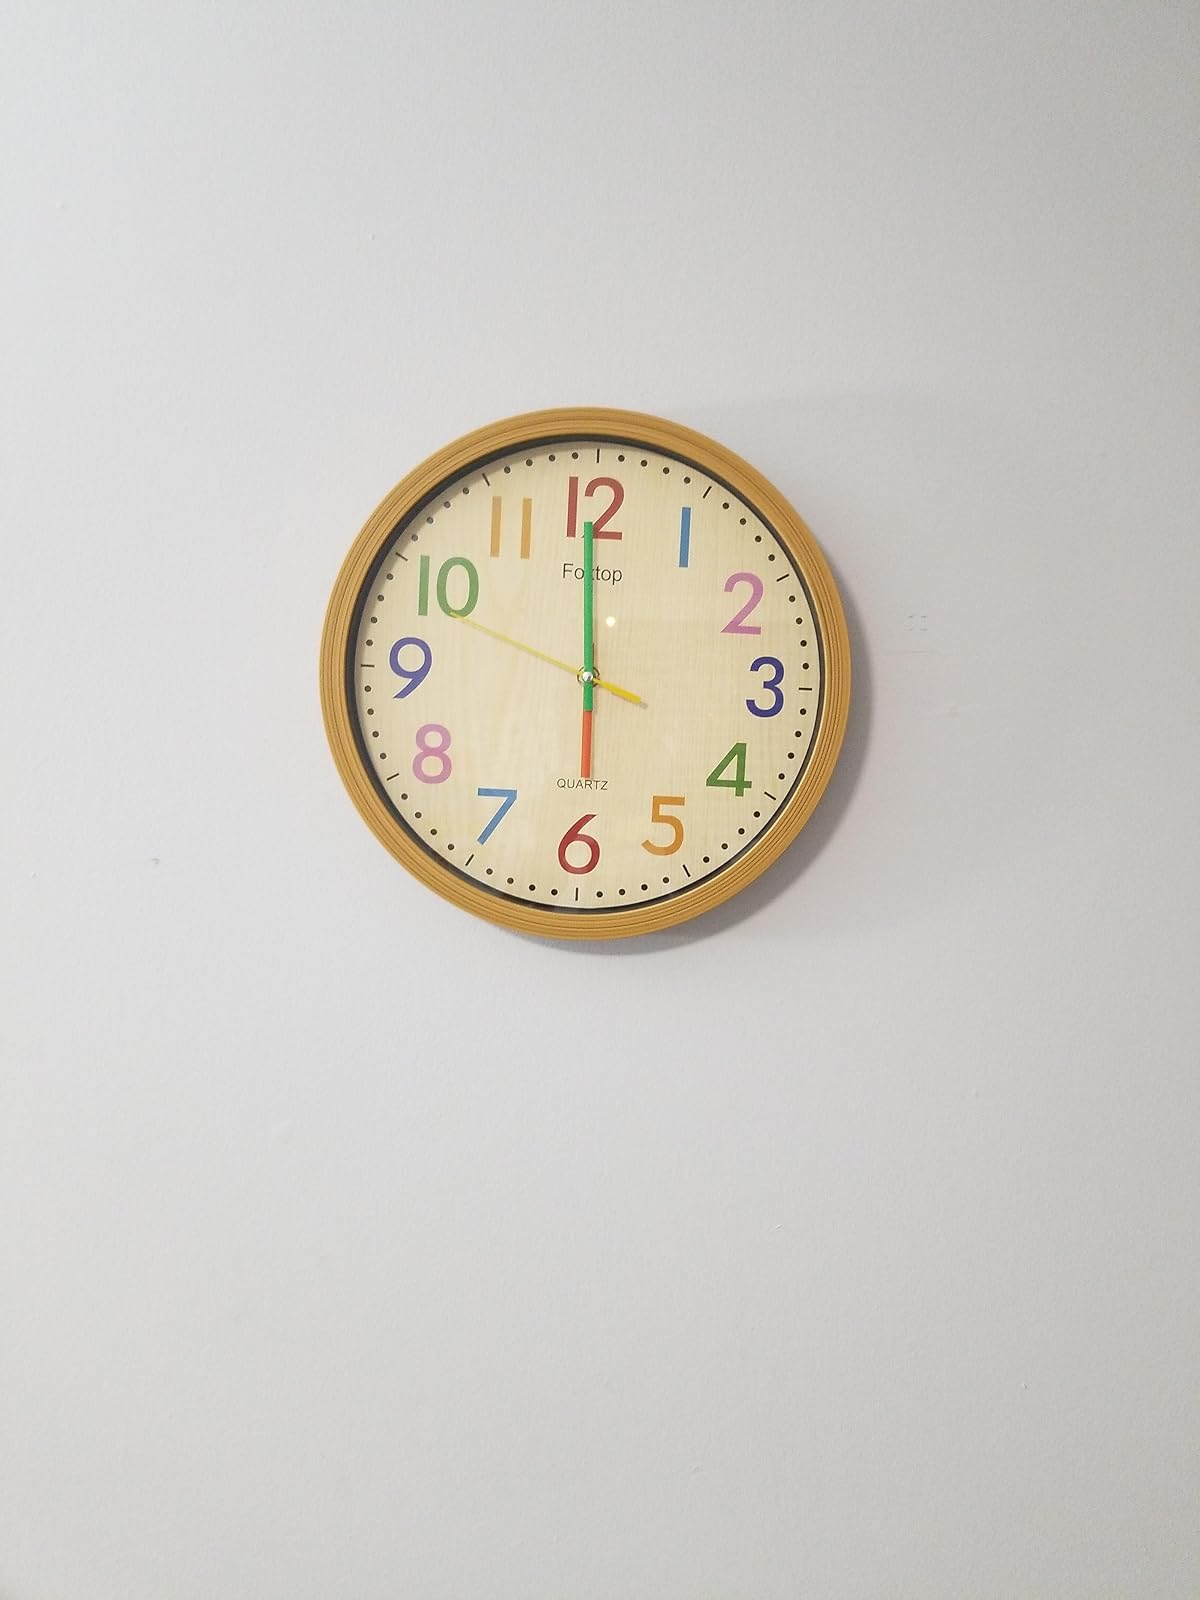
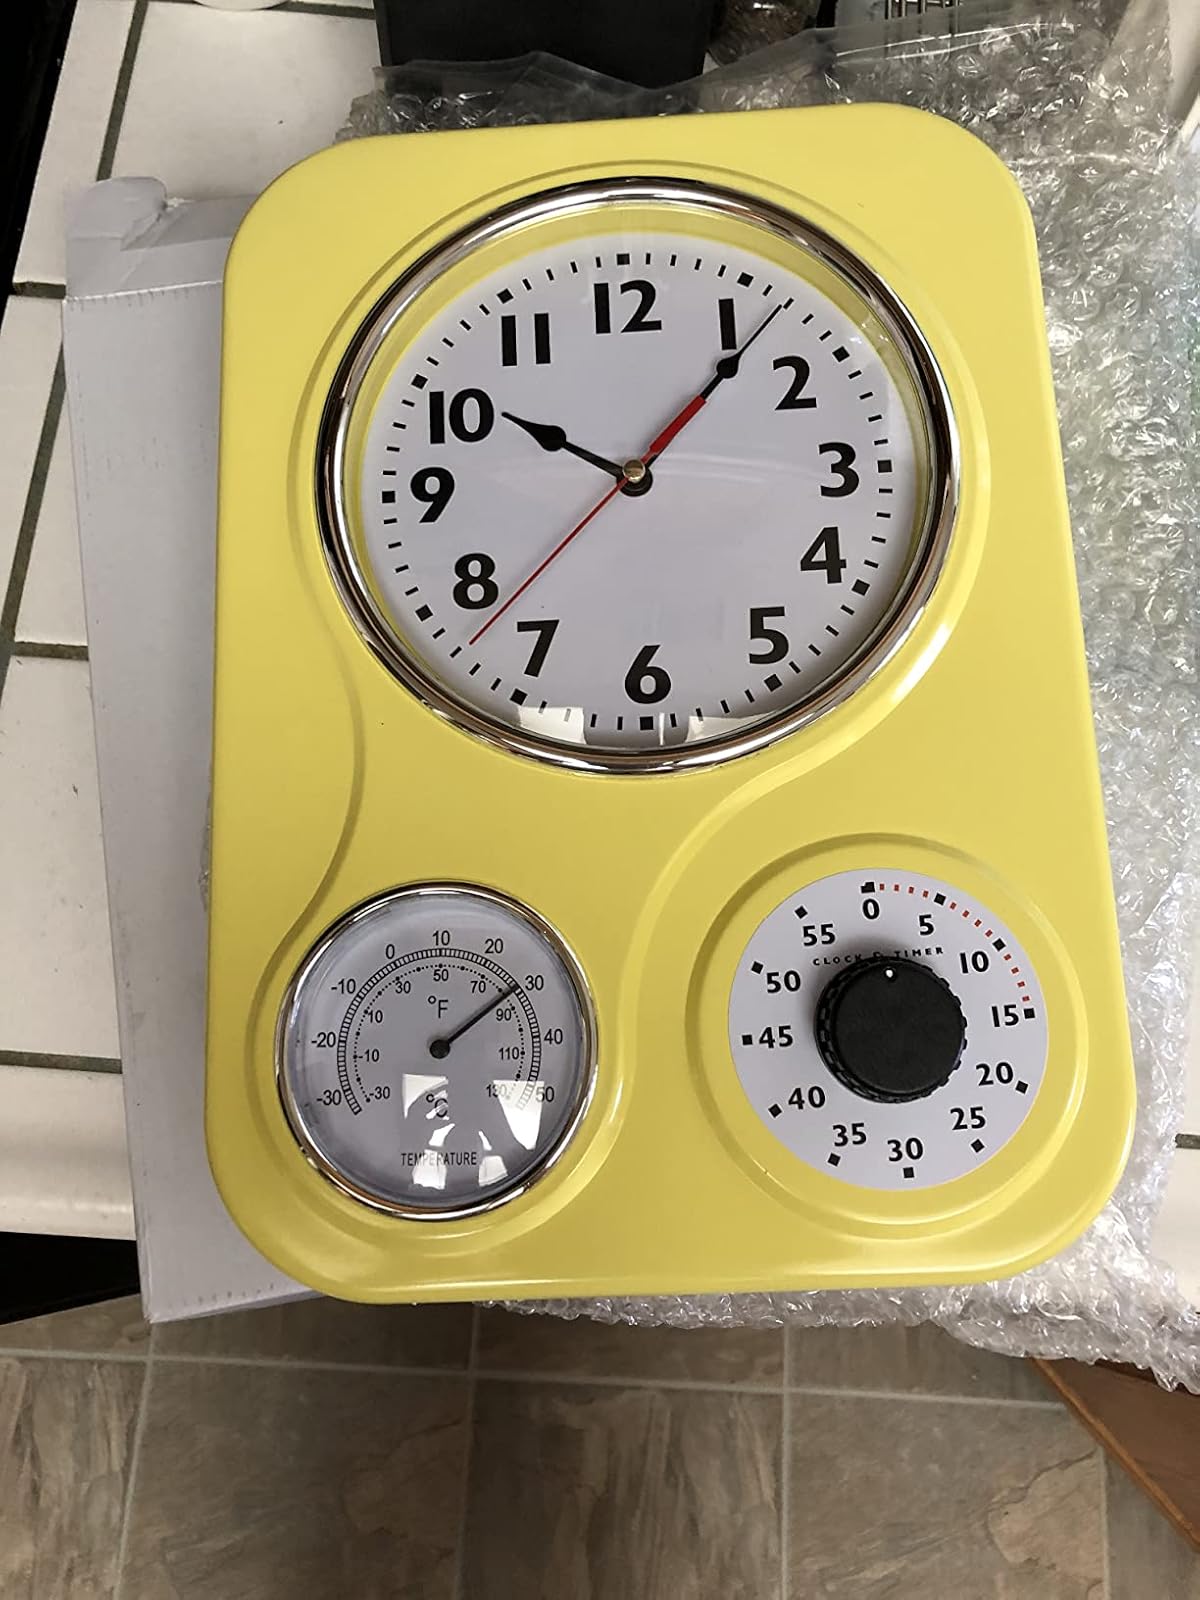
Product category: clock
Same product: no